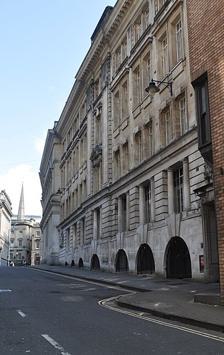
Building: Bristol Crown Court
Country: United Kingdom
Year built: 1868
Judicial building in Bristol, England Bristol Crown Court Bristol Crown Court (the stone building on the right) Location Small Street, Bristol Coordinates 51°27′17″N 2°35′42″W / 51.4548°N 2.5949°W / 51.4548; -2.5949 Built 1868 Architect James Williams Architectural style(s) Italianate style Shown in Bristol The Bristol Crown Court is a Crown Court venue which deals with criminal cases at Small Street in Bristol , England. The building, which was completed in 1868, was previously used as a main post office before it was converted for judicial use in the early 1990s. History Illustration showing the building in 1890 The site currently occupied by the crown court on the west side of Small Street was originally occupied by a mansion known as "Creswicks", the home of Henry Creswick who was mayor of Bristol from 1660 to 1661. The mansion was acquired by Edward Colston 's brother, Thomas, who erected a new house on the site, probably in the early 18th century. The house was demolished in the mid-19th century to make way for a new main post office to replace an earlier main post office which had operated on the southeast side of Cora Street. The foundation stone for the new building was laid on the 18 February 1867. It was designed by James Williams in the Italianate style , built in ashlar stone and was officially opened on 25 March 1868. The design involved a symmetrical main frontage of fifteen bays facing onto Small Street. The central bay, which was slightly recessed, featured a round headed opening formed by columns supporting imposts , an arch and a keystone . The wings featured central recesses of three bays each containing polished Doric order columns. The other bays on the ground floor were fenestrated by sash windows separated by Doric order pilasters, while the first floor was fenestrated by sash windows with cornices supported by brackets and the second floor was fenestrated by smaller square shaped sash windows. At roof level, there was a cornice and a balustraded parapet . The building was extended to create a new wing, designed by Edward Rivers, for the accommodation of postal staff in 1889. The works provided difficult because they required the demolition of the old cellars of "Creswicks". The building was extended again, to a design by John Rutherford, in 1909. The building closed as a post office in the 1980s and was converted into a courthouse, to a design by Stride Treglown, between 1989 and 1993. The Crown Court, which had met in the Guildhall on the opposite side of the road, moved into the building in December 1993. Notable cases at Bristol Crown Court have included the trial and conviction of 15 defendants accused of drugs offences following Operation Julie in the 1970s, the trial and subsequent conviction of Gary Glitter accused of downloading child pornography in 1999 and the trial and subsequent acquittal of four defendants accused of criminal damage in relation to the removal and dumping in the canal of the controversial statue of Edward Colston during a protest in 2020. Archives Records of the Bristol Courts of Assizes and the Quarter Sessions, which preceded the Crown Court, are held at Bristol Archives . Bristol Crown Court records from 1972 onwards are held at the National Archives UK . References